Camille Gira

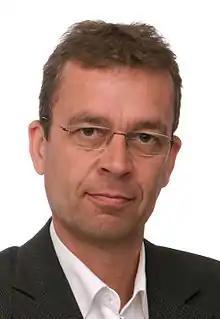
Camille Gira, 2007

Camille Gira (2 June 1958 – 16 May 2018) was a Luxembourgish politician for the Greens. Born in Luxembourg City, he was a member of the national legislature, the Chamber of Deputies, representing the Nord constituency since the 1994 election.